Henry Brown (minister, born 1848)

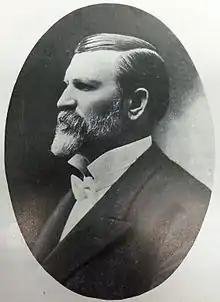
Portrait of Rev. Dr. Henry Brown

Henry Brown (July 20, 1848 – 1931) was a Methodist missionary and minister in Washington state at the turn of the century, a prohibitionist, and an author of one book.